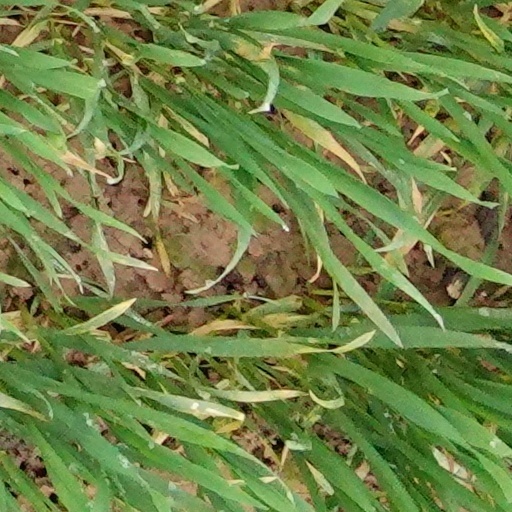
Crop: wheat